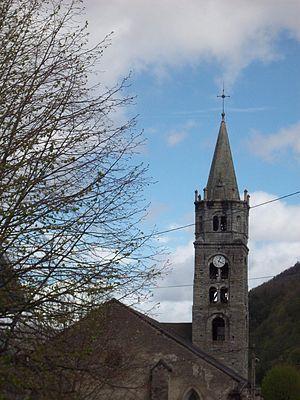
Eglise Notre-Dame de Vicdessos
Vicdessos est une commune française située dans le département de l'Ariège, en région Occitanie. Le 1ᵉʳ janvier 2019, elle devient commune déléguée de Val-de-Sos.
Val-de-Sos est une commune française, située dans le département de l'Ariège en région Occitanie.